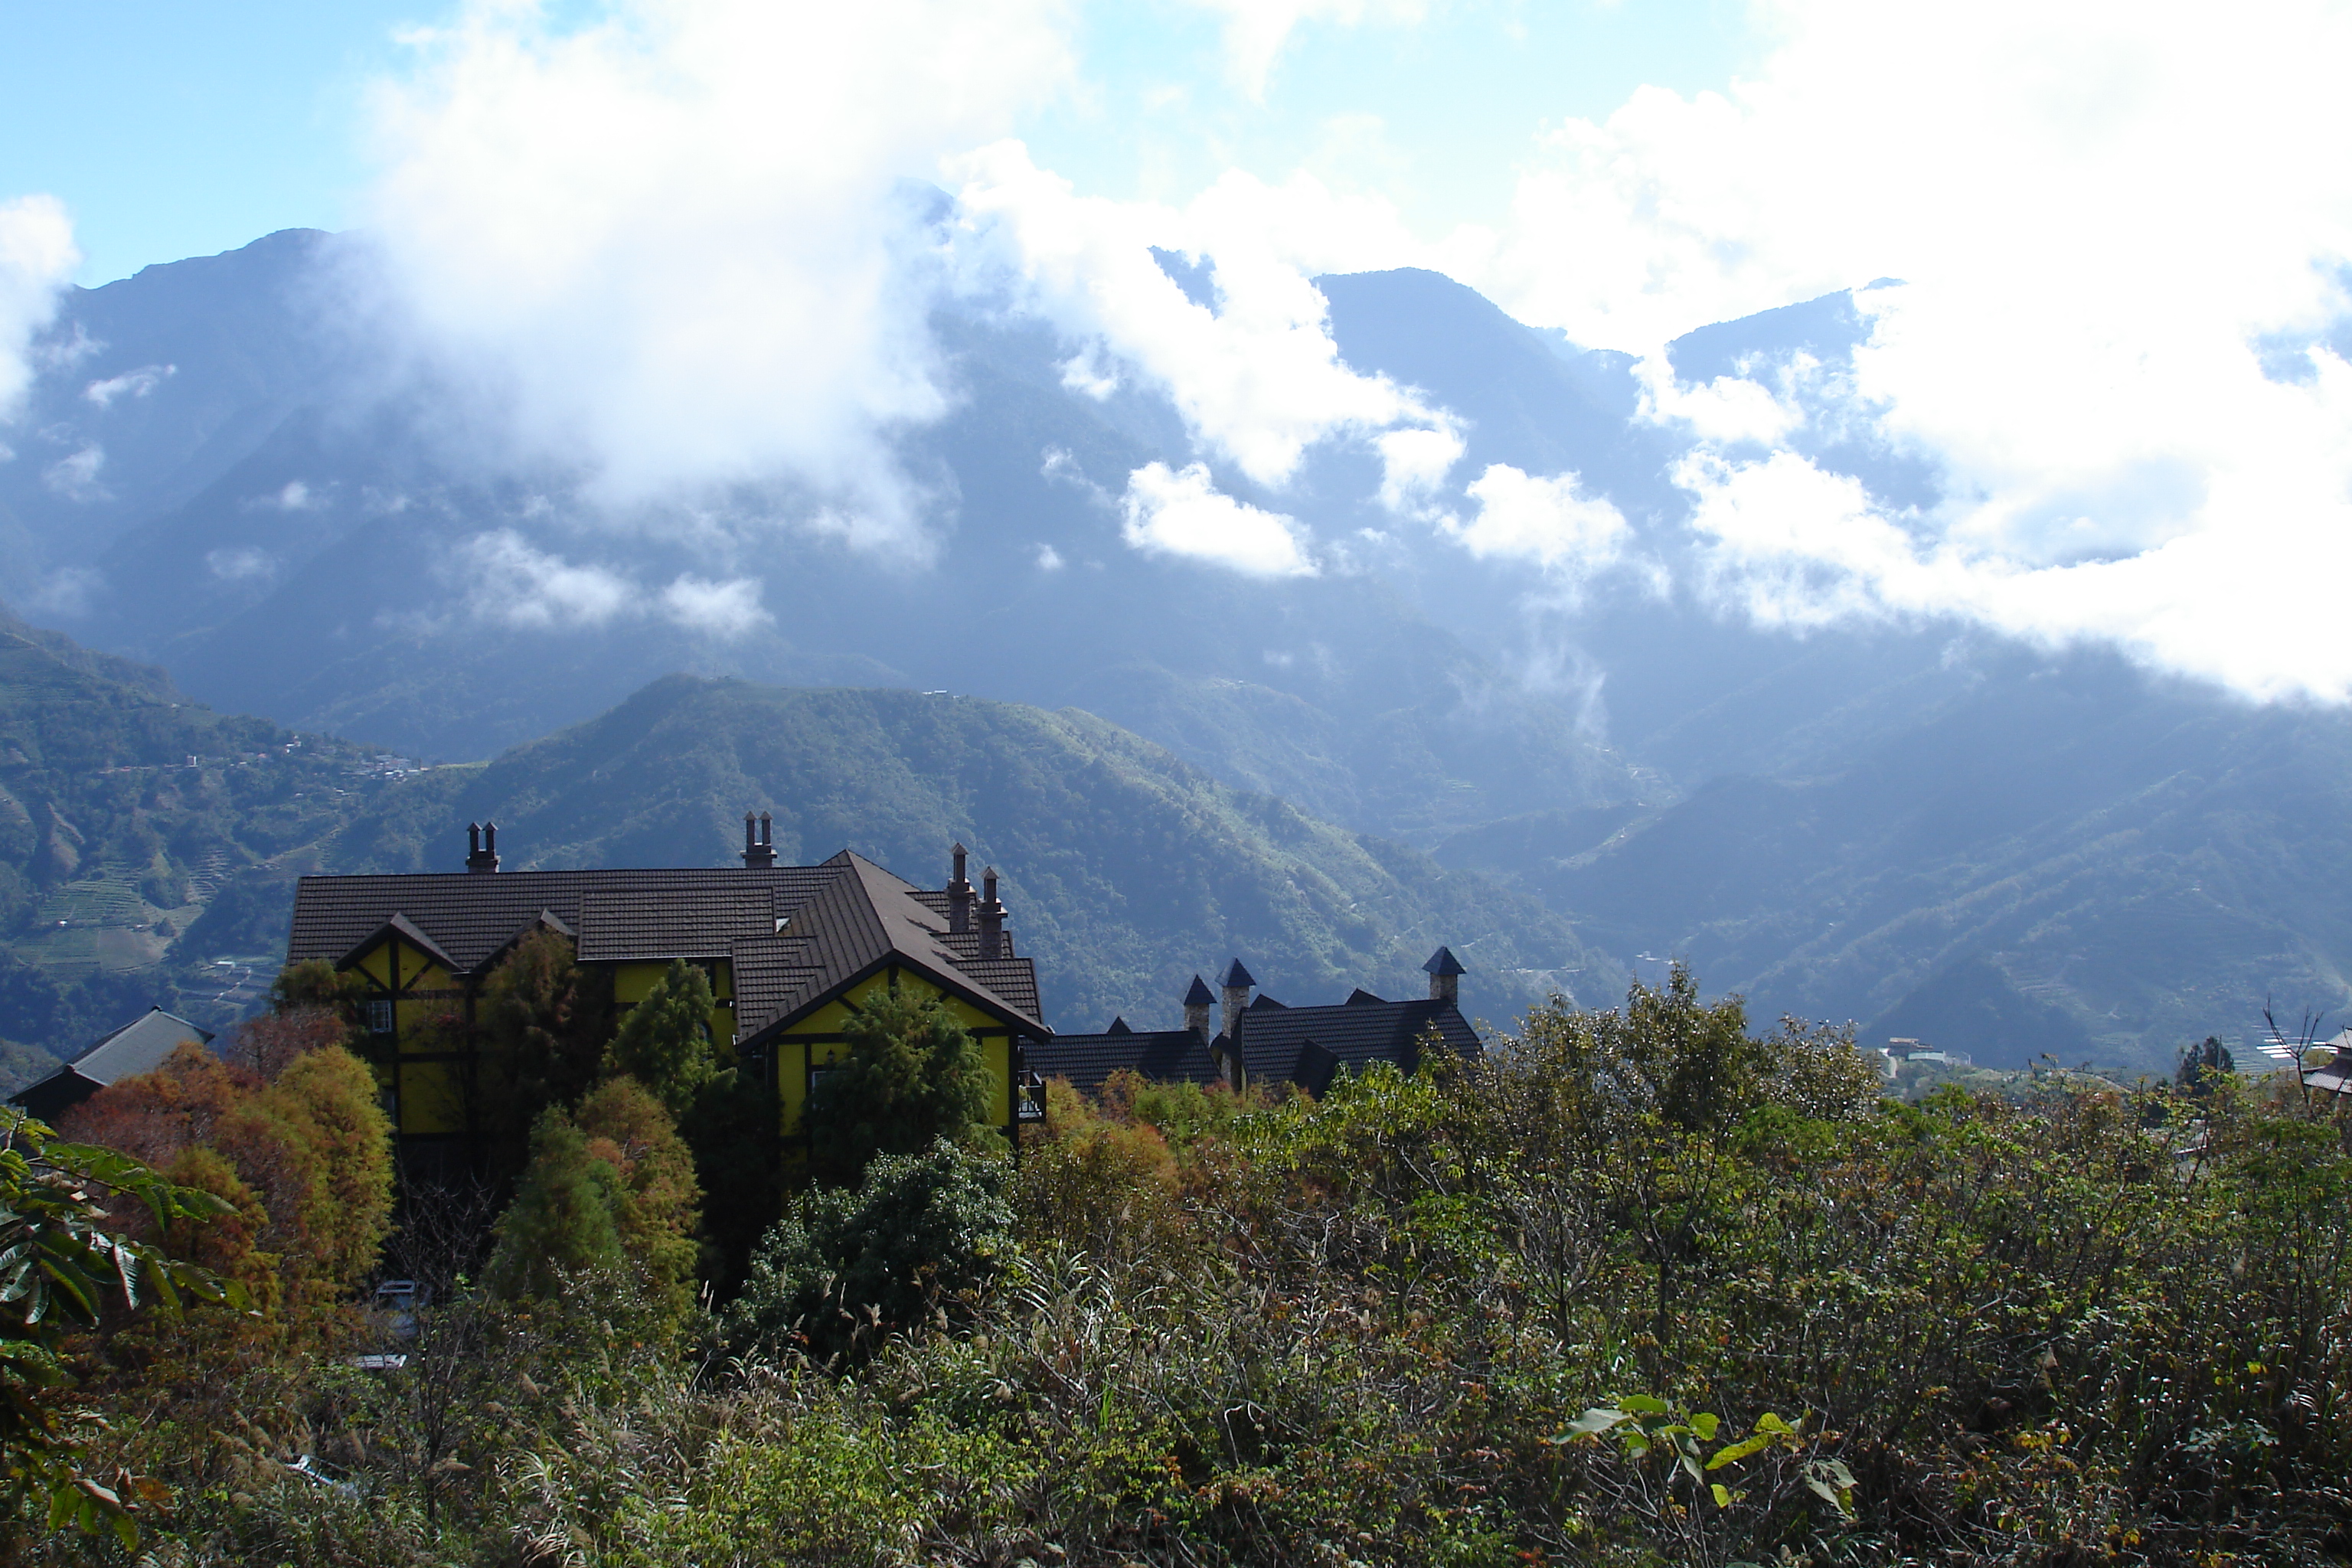
cingjing farm, mountain, cloud, taiwan, taichung, mountainous landforms, mountain range, sky, hill station, highland, alps, atmospheric phenomenon, wilderness, ridge, hill, mount scenery, tree, massif, rural area, valley, fell, house, village, plant, summit, mountain village, national park, vacation, adventure, cumulus, tourism